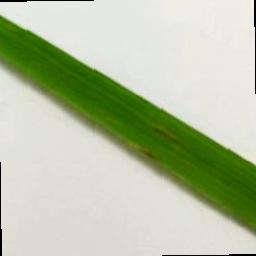
Label: Rice___Brown_Spot